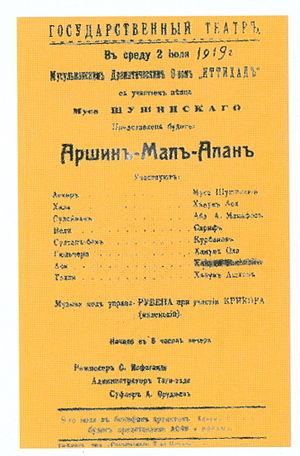
Uzeyir Hadjibeyov est un compositeur, chef d'orchestre, scientifique, producteur, professeur et traducteur azéri. Membre titulaire de l'Académie nationale des sciences d'Azerbaïdjan, professeur, recteur du Conservatoire national de musique d'Azerbaïdjan, président de l'Union des compositeurs de la RSS d'Azerbaïdjan, député du Soviet suprême de l'URSS, membre du PCUS dès 1938, ce personnage public et musicien éminent de l'Azerbaïdjan est en outre l'auteur des hymnes de la RSS d'Azerbaïdjan et de l'Azerbaïdjan. Il est le premier auteur musulman d'opéra.